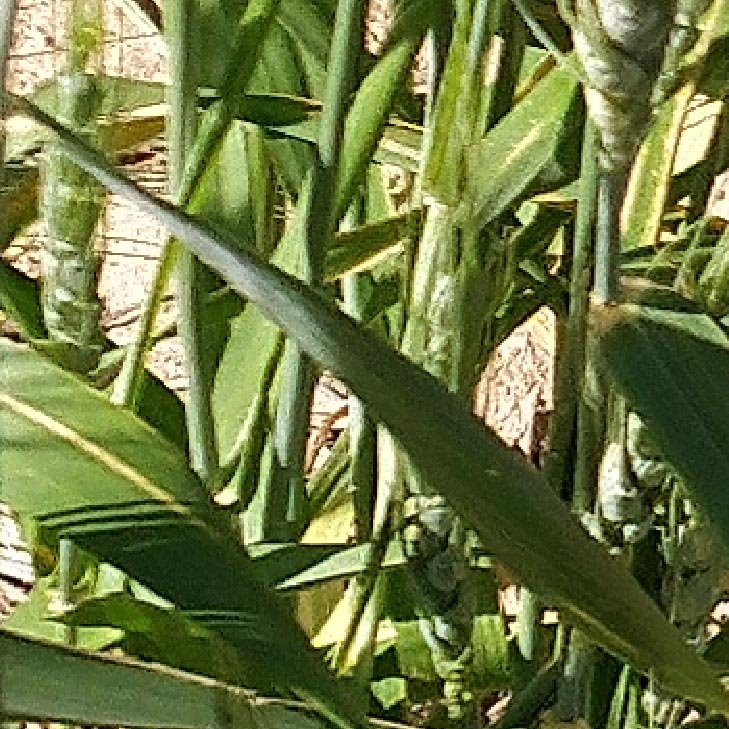
Label: Wheat___Healthy